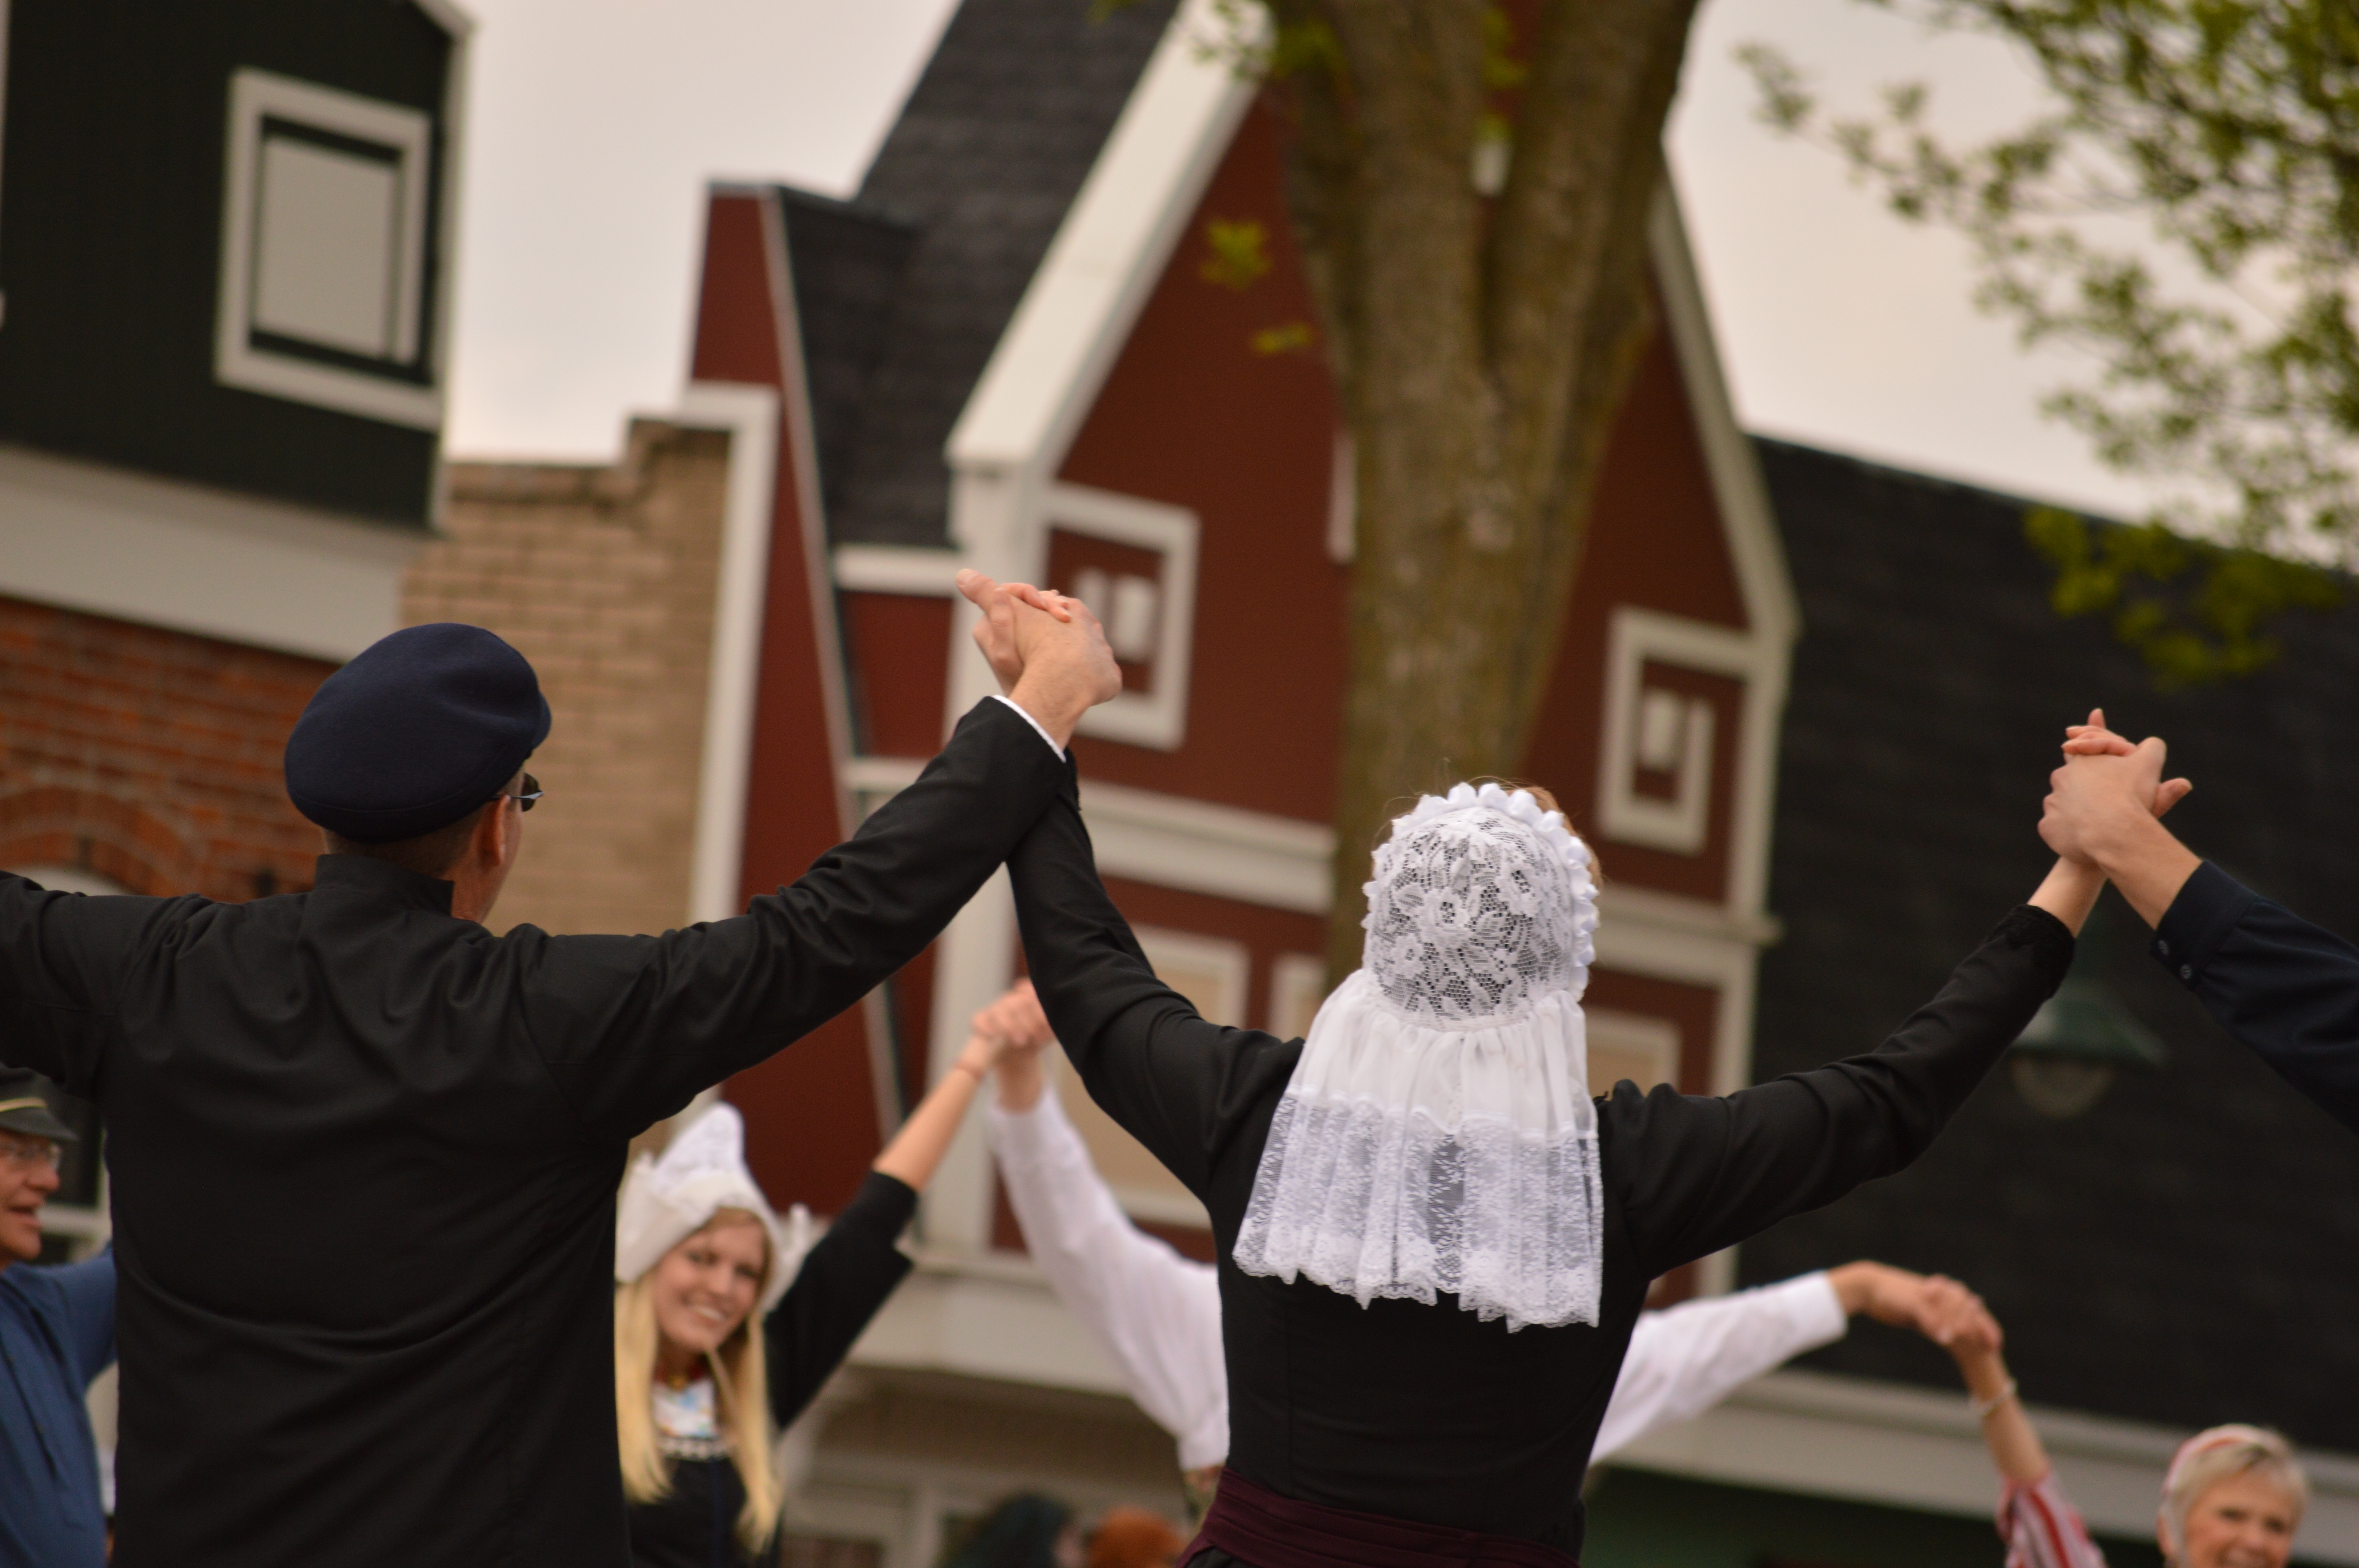
outdoor, people, street, recreation, dance, lace, clothing, holding hands, ceremony, holland, netherlands, fun, dress, dutch, performance, bonnet, culture, dancing, event, tradition, traditional, folk, performing arts, traditional clothing, outfits, circle dance, dutch houses